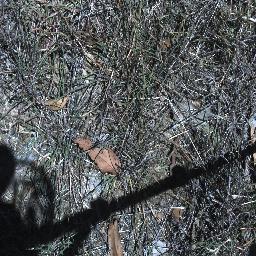
Label: negative